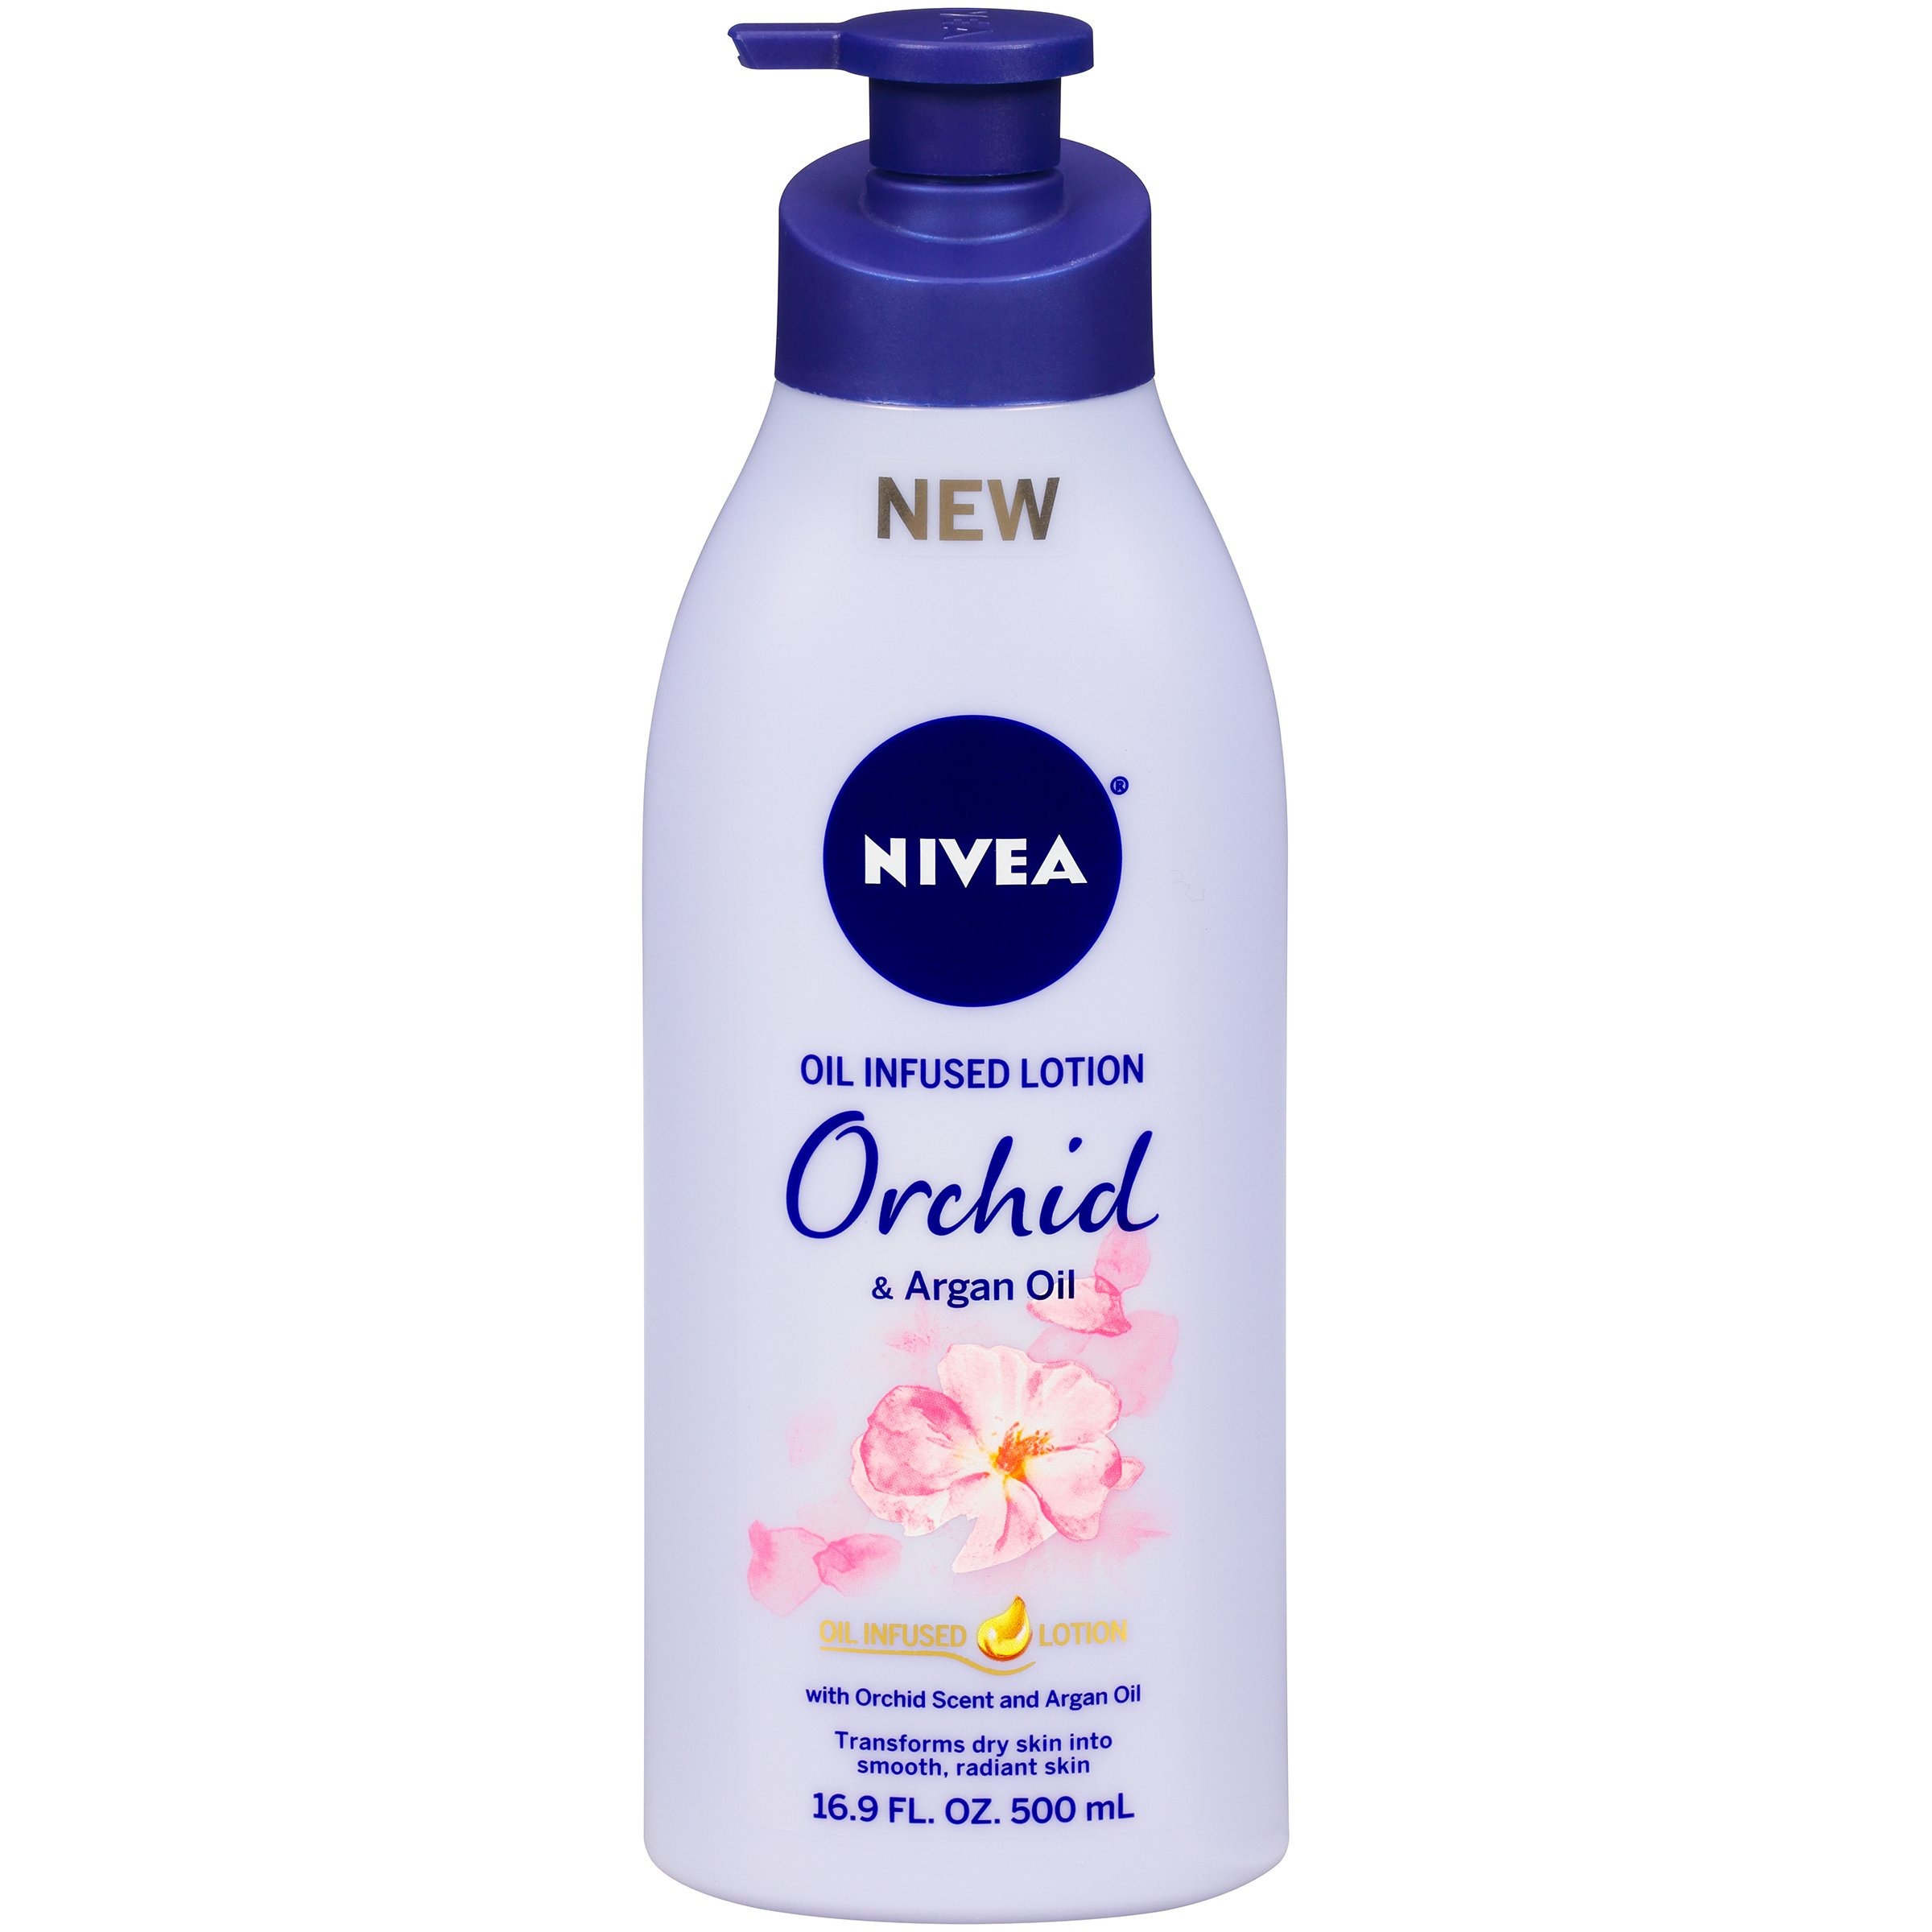
Item Name: NIVEA Orchid and Argan Oil Infused Body Lotion - 24 Hour Moisture for Dry Skin 16.9 fl. oz. Pump Bottle
Bullet Point 1: Infused with precious Argan Oil with a delicate Orchid scent to create a luxurious experience
Bullet Point 2: Transforms dry skin into smooth, radiant skin with the dermatological care skin needs
Bullet Point 3: Provides 24hr+ deep moisture with no greasy feeling
Bullet Point 4: Fast-absorbing, Lightweight and Paraben Free
Bullet Point 5: Comes with One(1) 16.9 Oz. Pump Bottle
Value: 16.9
Unit: Fl Oz

Price: 13.98